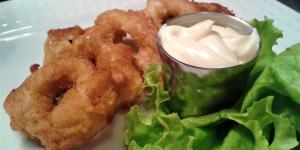
calamares apanados con mayonesa